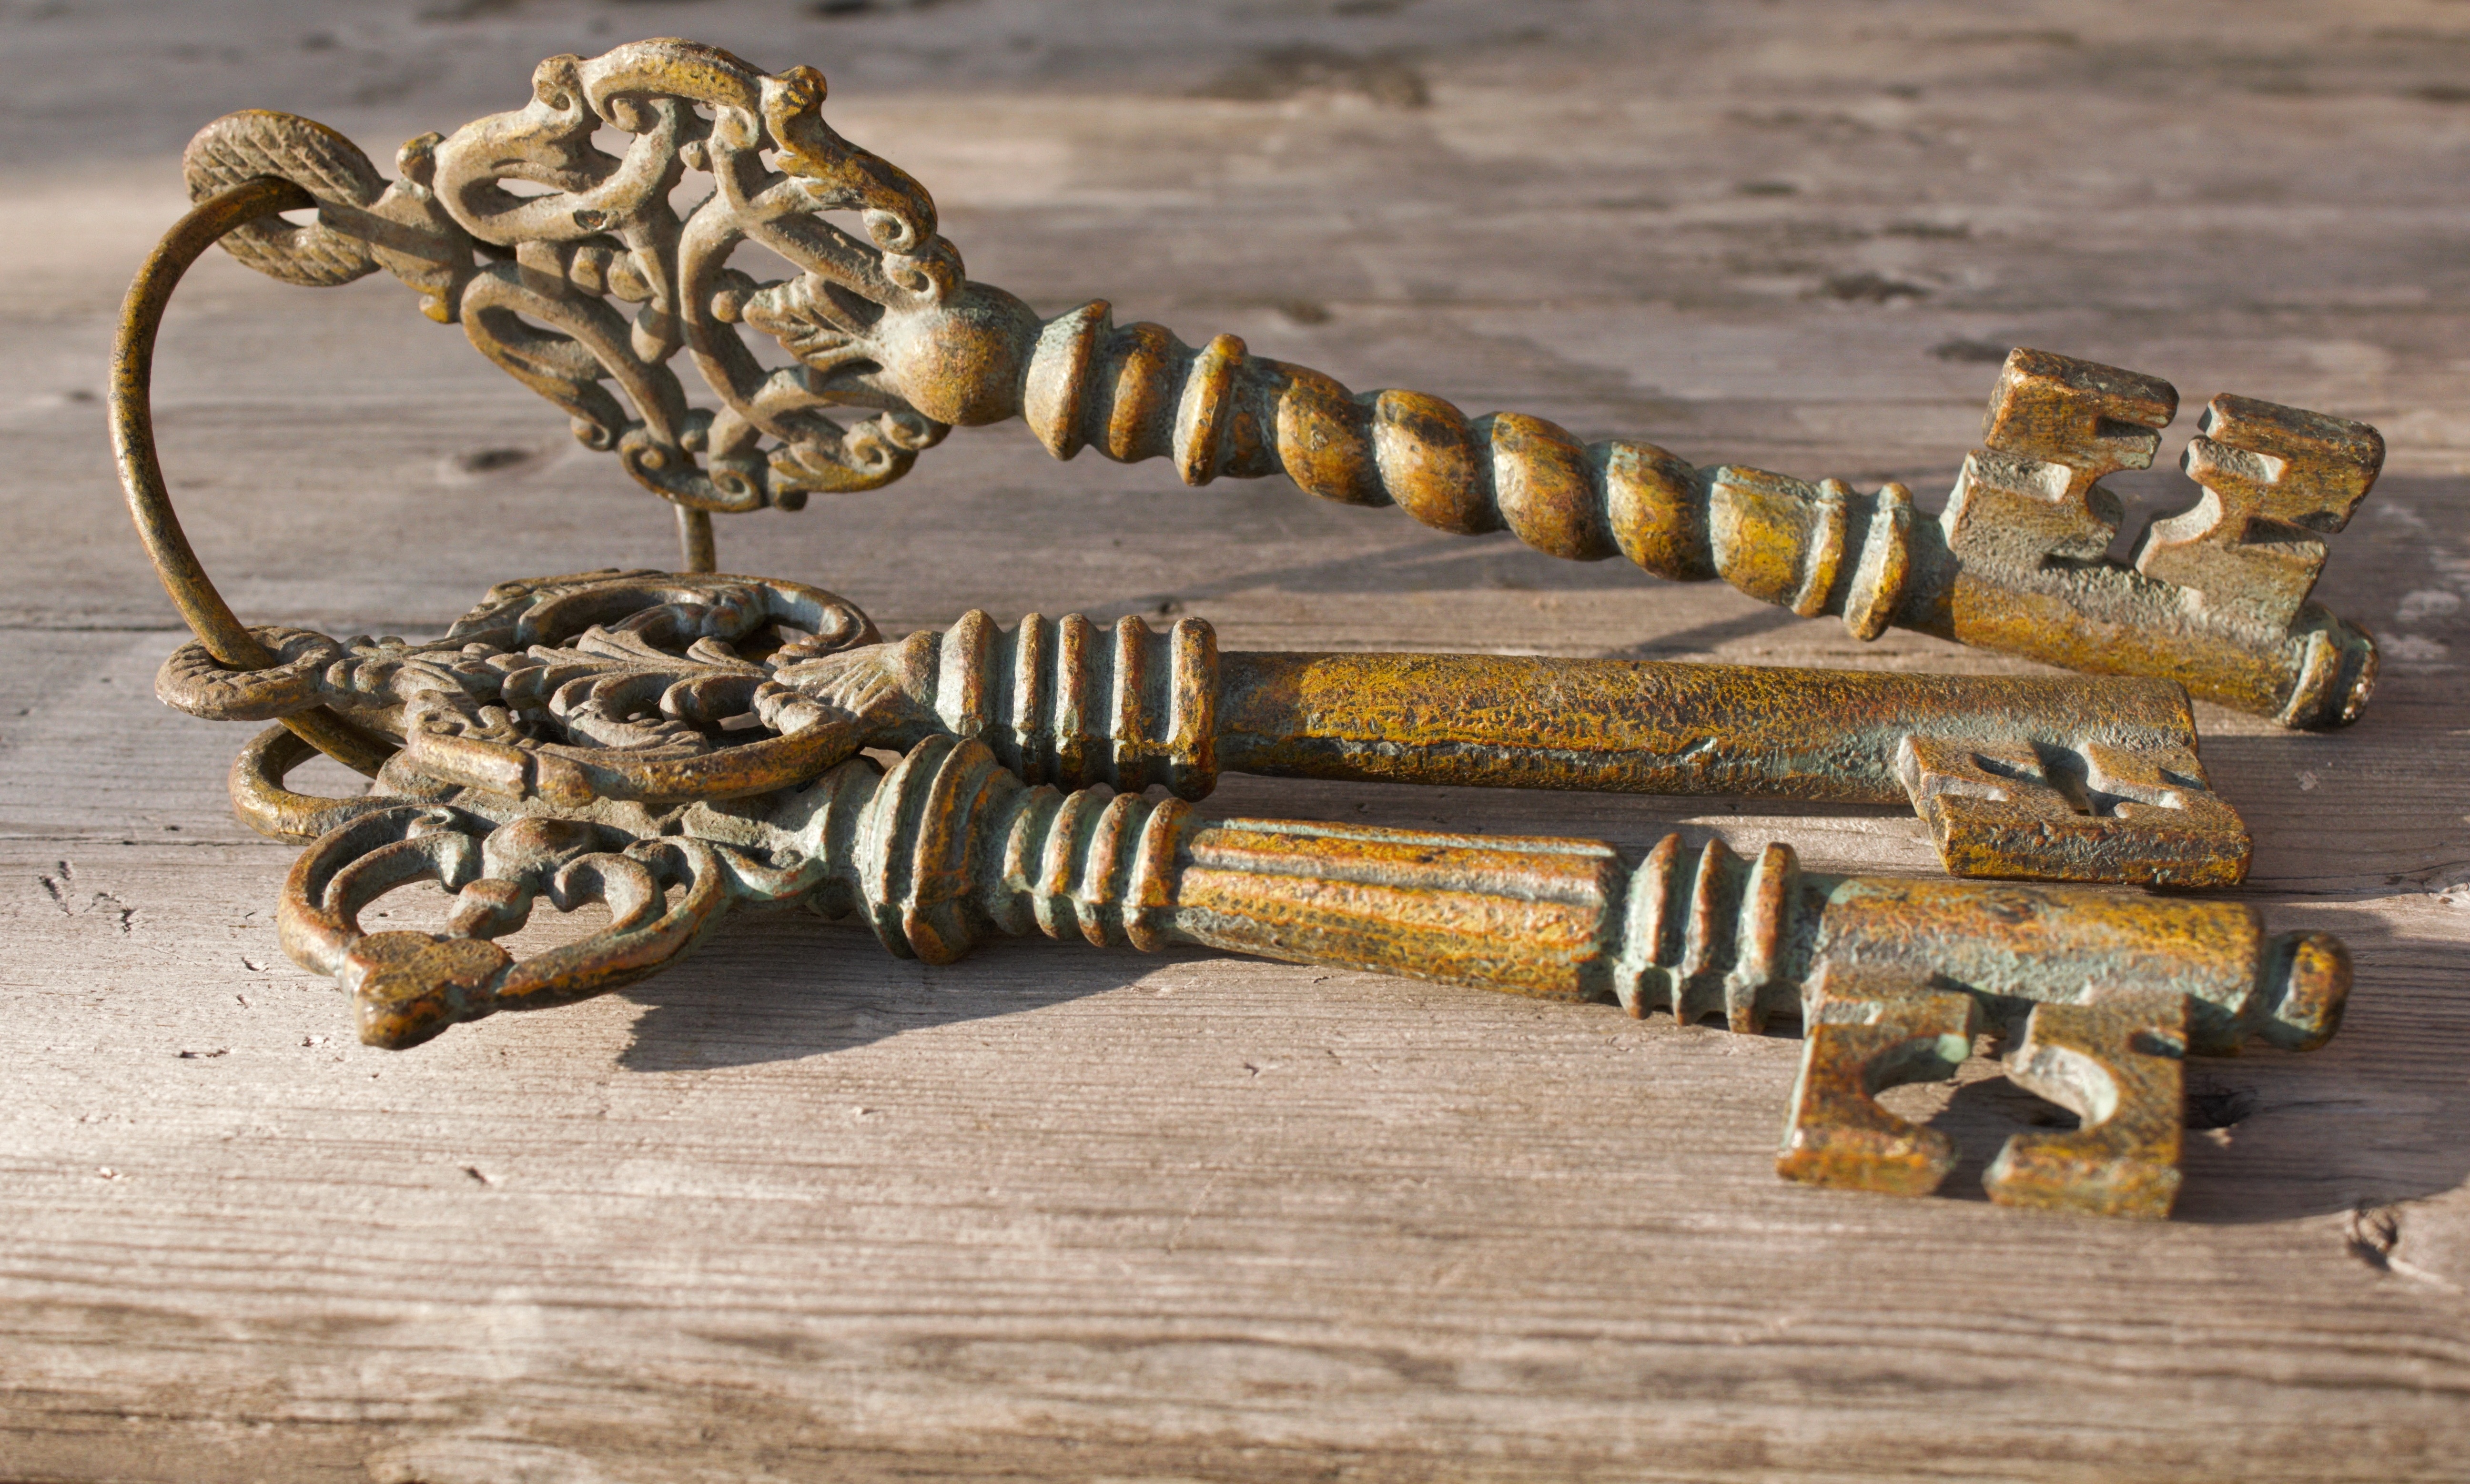
wood, horn, key, metal, close, material, keychain, brass, bronze, carving, spears